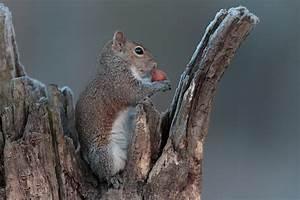
squirrel